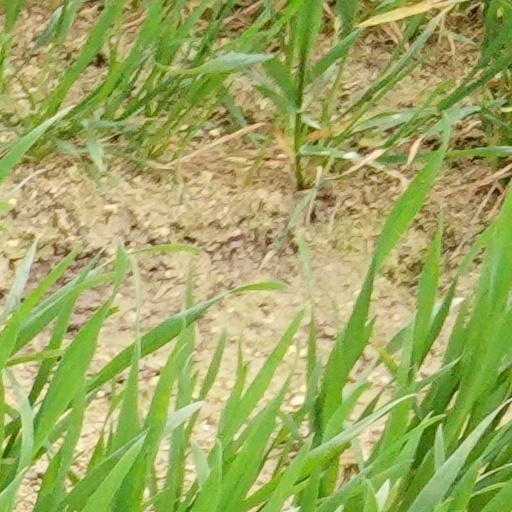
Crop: wheat